Maurizio Bolognini

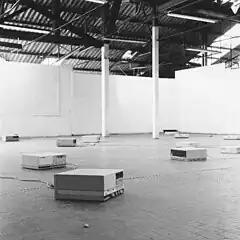
"Sealed Computers" (Nice, 1997). This installation uses computer codes to create endless flows of random images which will never be accessible for viewing.

— the possibility of delegating his artistic action to the infinite time of the machine, such as in his "Programmed Machines". From the beginning (1988), this series introduced the concept of infinity into his work, and focused on "the experience of the disproportion (and disjunction) between artist and the artwork, which is made possible by computer-based technologies";